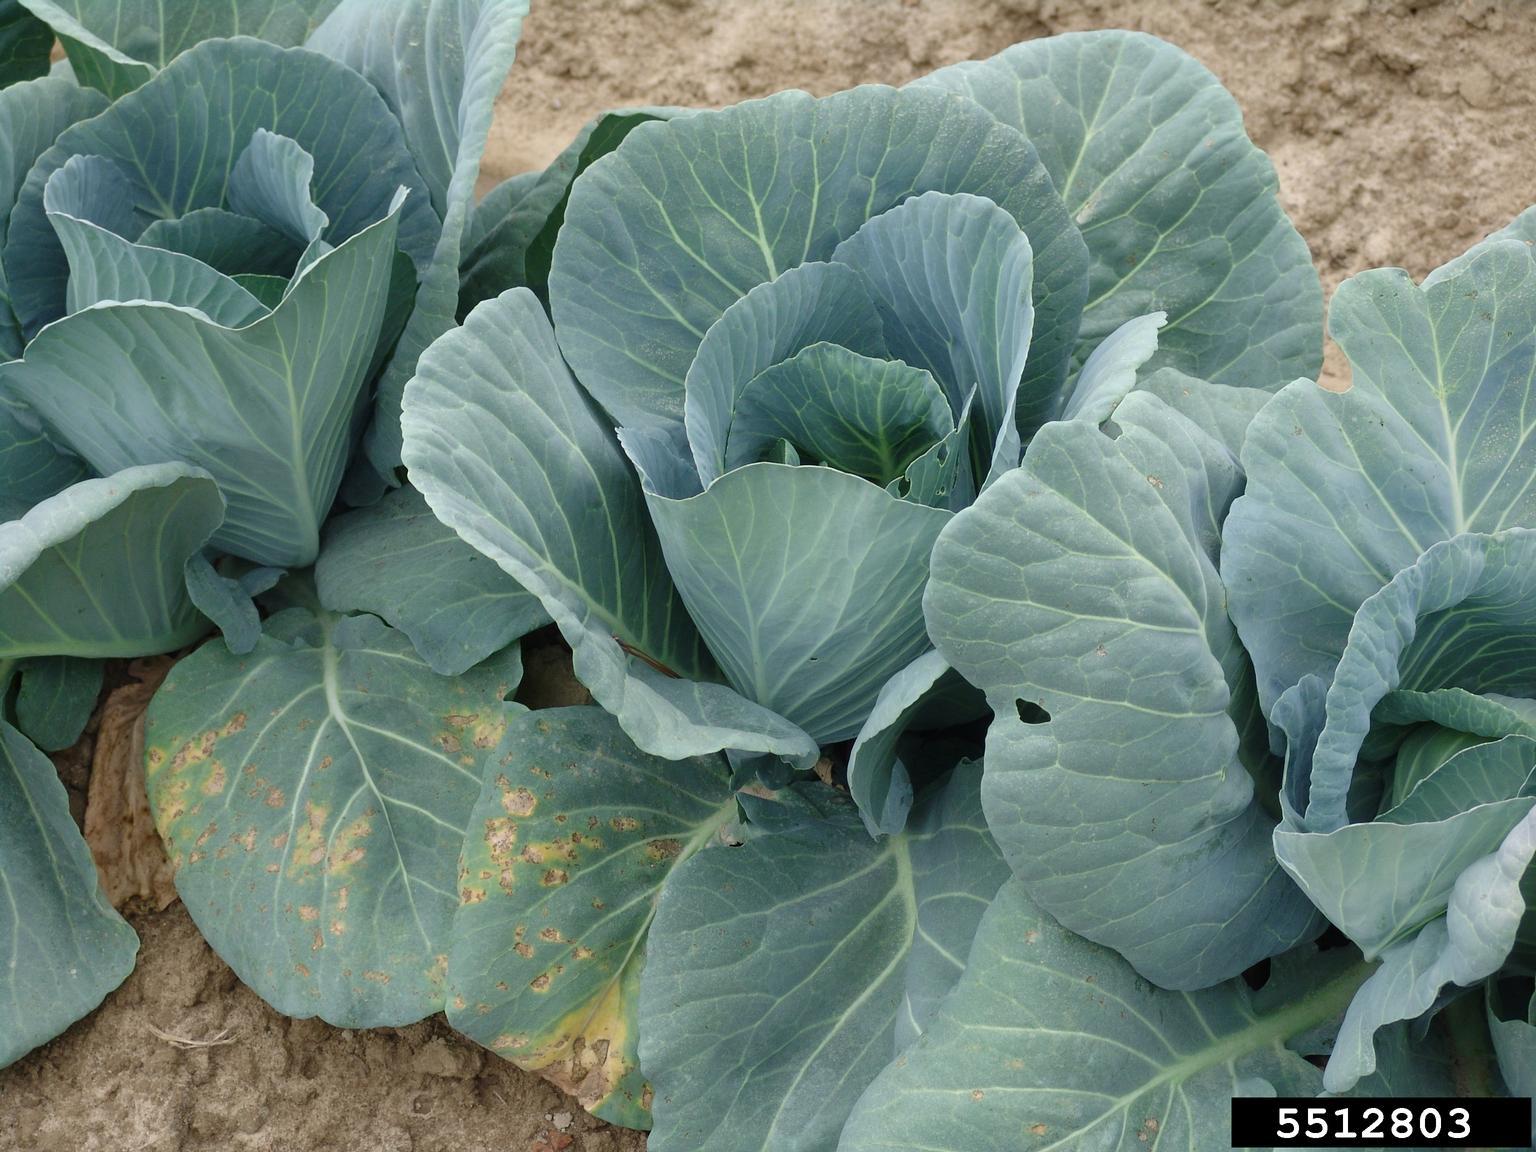
Plant: Cabbage
Disease: cabbage downy mildew